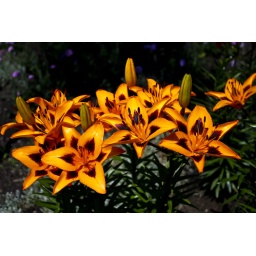
Different type of Lilly in the 3m corner flower bed we planted before convocation